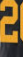
Number: 2